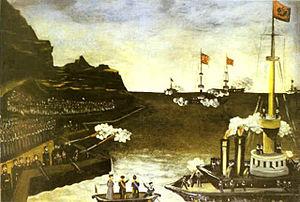
La guerre russo-japonaise se déroule du 8 février 1904 au 5 septembre 1905. Elle oppose l'Empire russe à l'Empire du Japon, lequel, victorieux, en tira par le traité de Portsmouth une petite partie du sud de la Mandchourie et la moitié de l'île de Sakhaline.